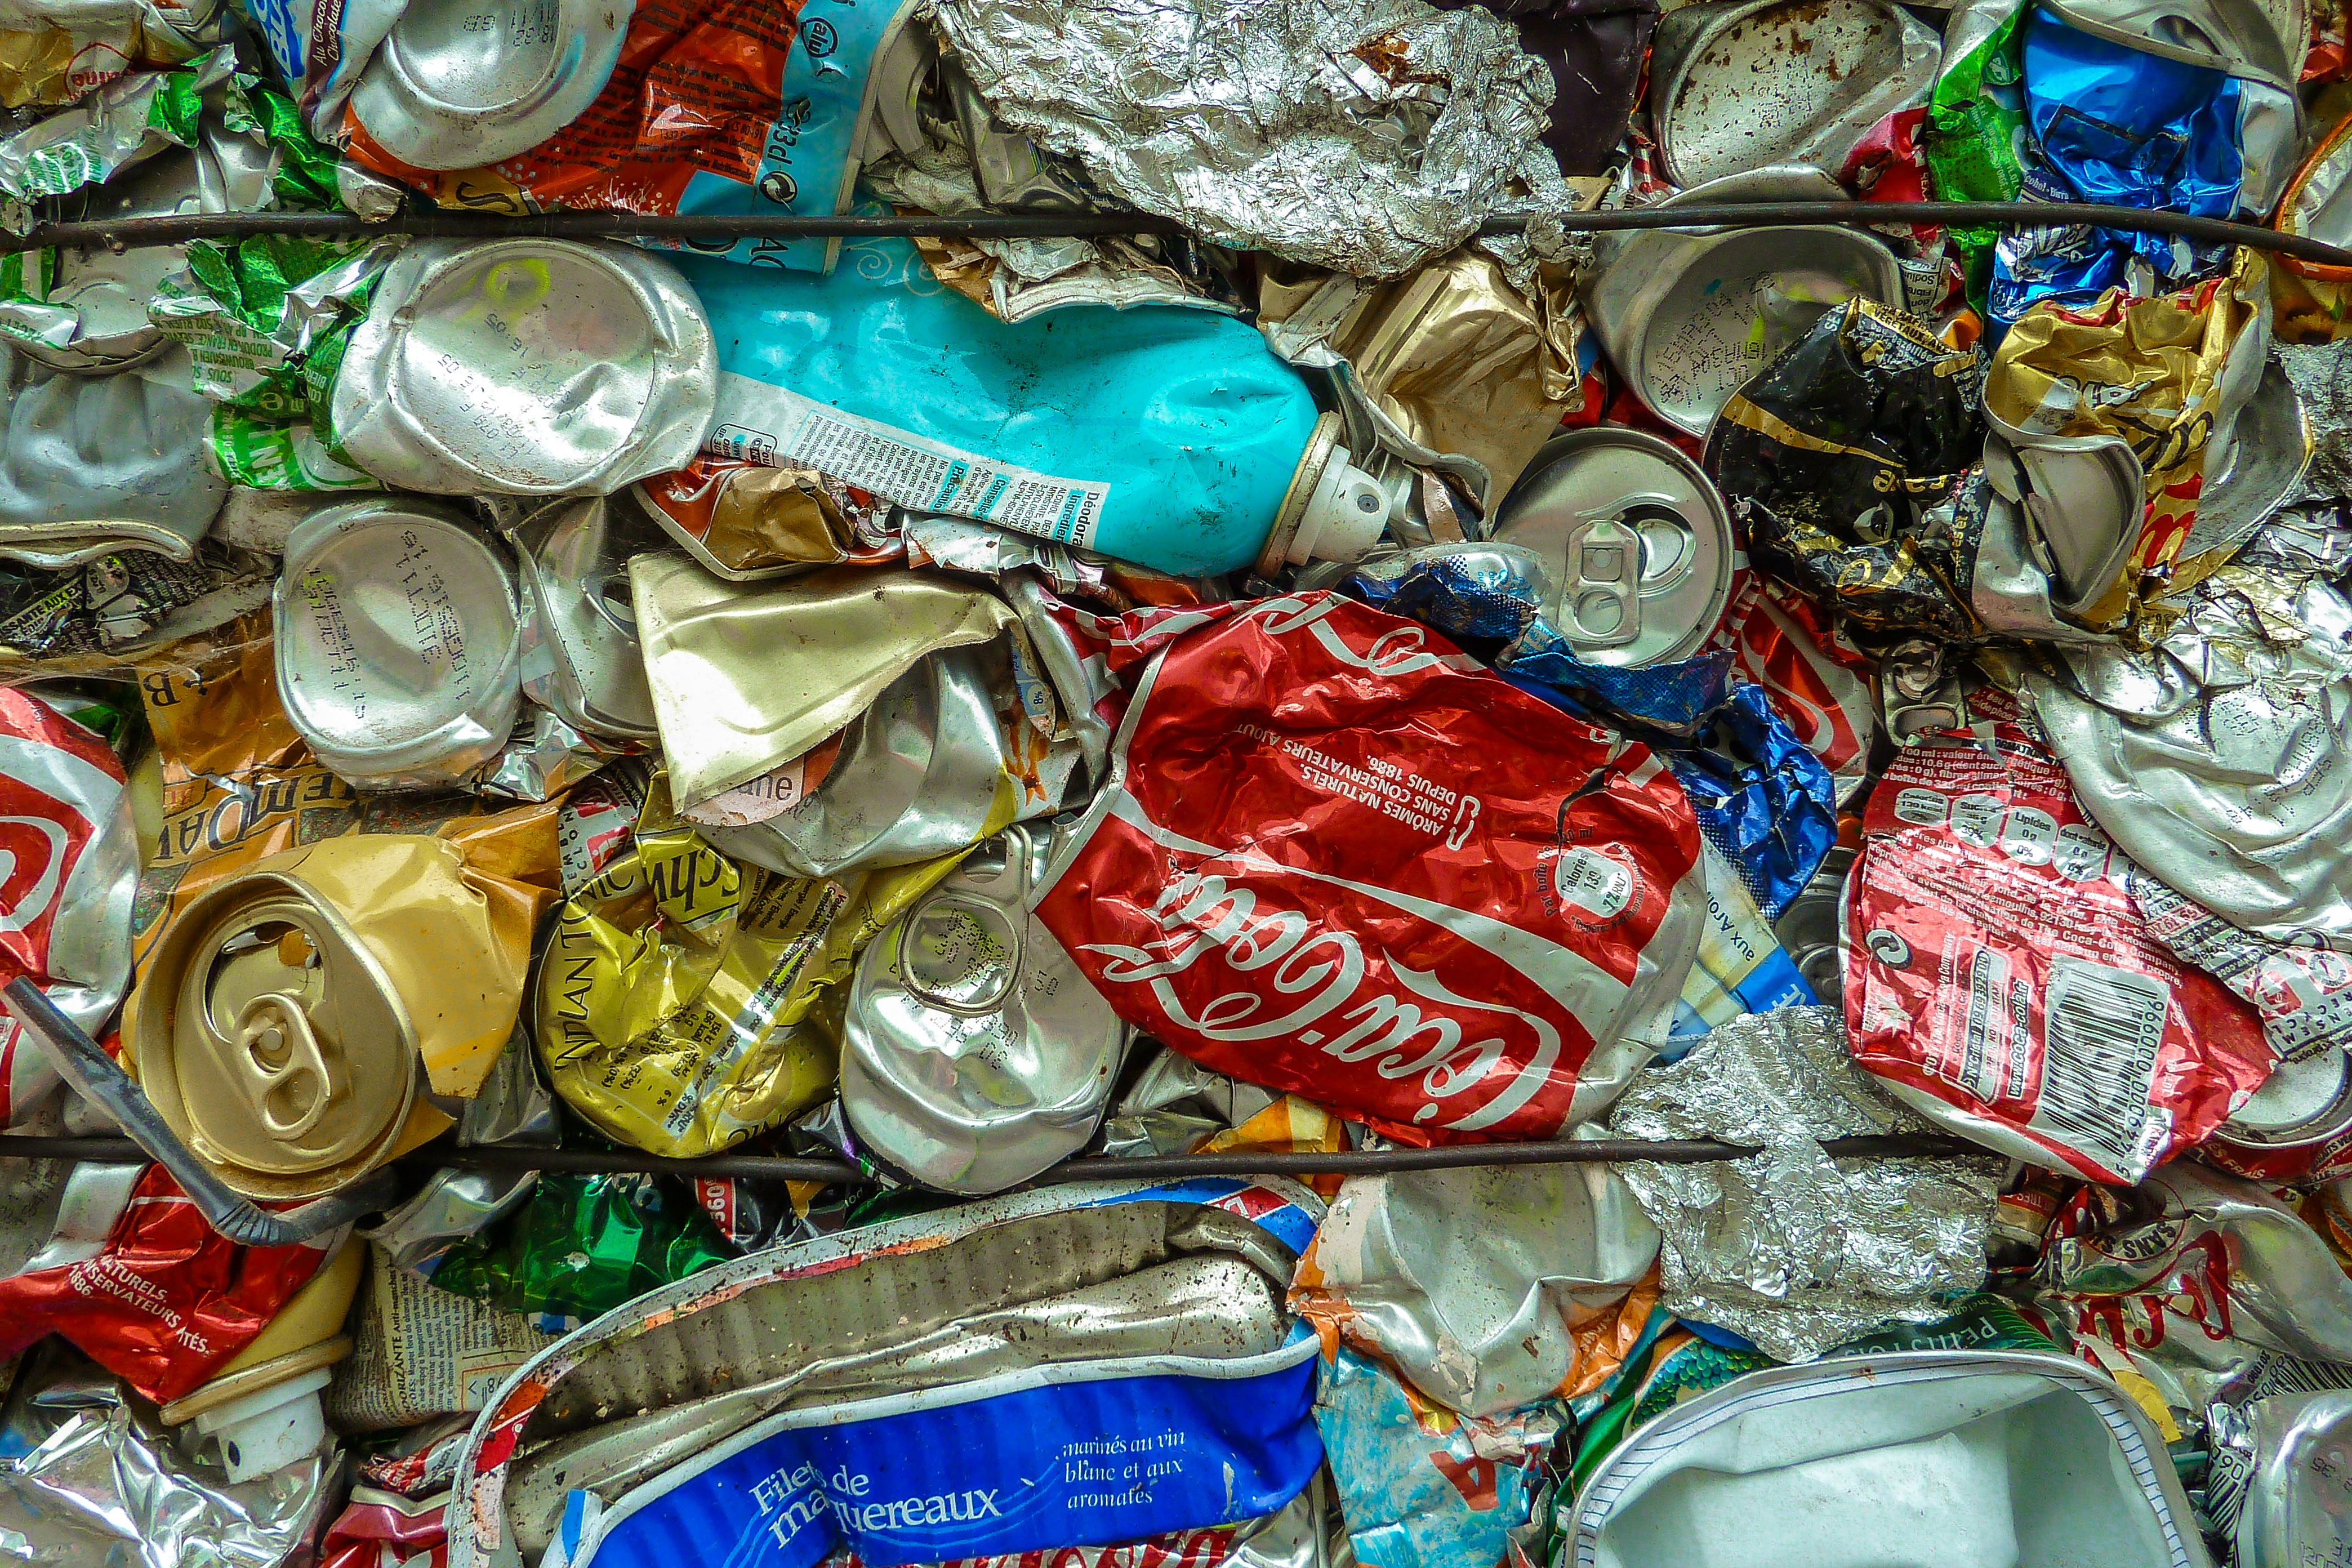
glass, environment, food, color, bazaar, market, bobbin, art, waste, soda, beverages, scrap, selective sorting